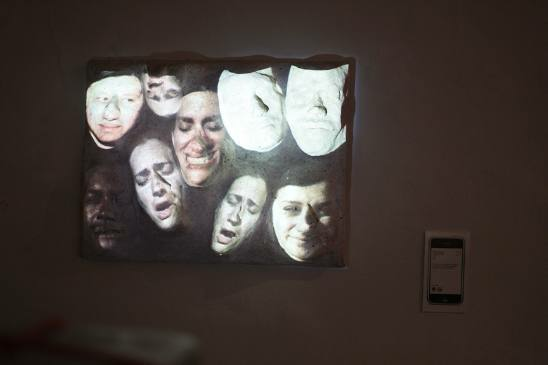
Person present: Yes